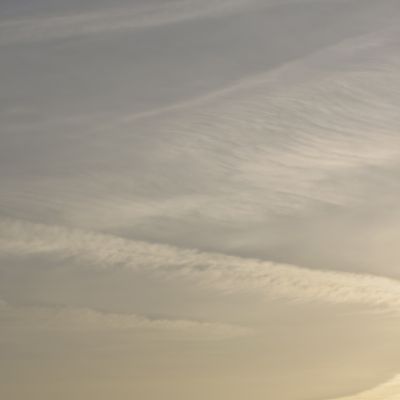
Cloud type: Contrail (Ct)